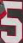
Number: 5